Porfirio Franca

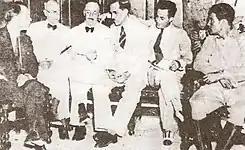
The five members of the pentarchy, from the left in the picture, Josée M. Irisari, Porfirio Franca, Guillermo Portela, Ramon Grau, and Sergio Carbó.

From September 5 to September 10, 1933, Franca acted as the Commissioner of Finance in the five-man Executive Commission of the Provisional Government of Cuba, which included José Irisarri, Guillermo Portela, Ramón Grau, and Sergio Carbó. Franca resigned his post as a commissioner after former sergeant Fulgencio Batista was named Chief of Staff of the Army, fearing an attack upon him by Batista who had led the Sargeants' Revolt. Franca agreed to serve on the executive commission until a new president was named which was Dr. Ramón Grau of the Pentarchy, on September 10, 1933.